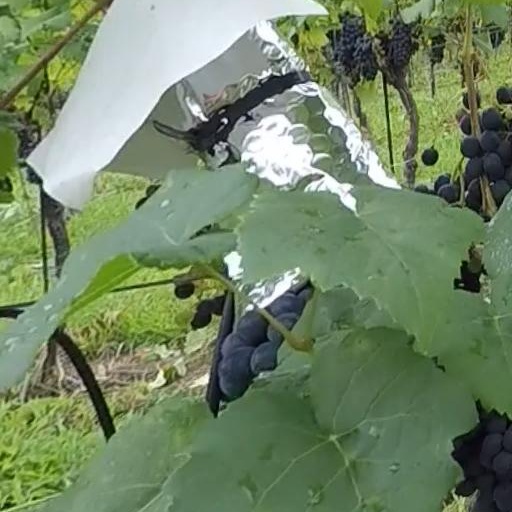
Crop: grape